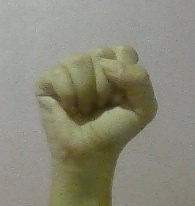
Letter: saad